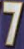
Number: 7